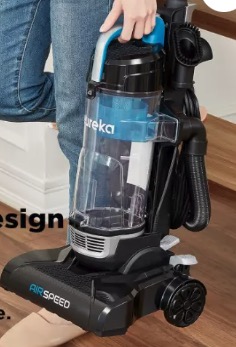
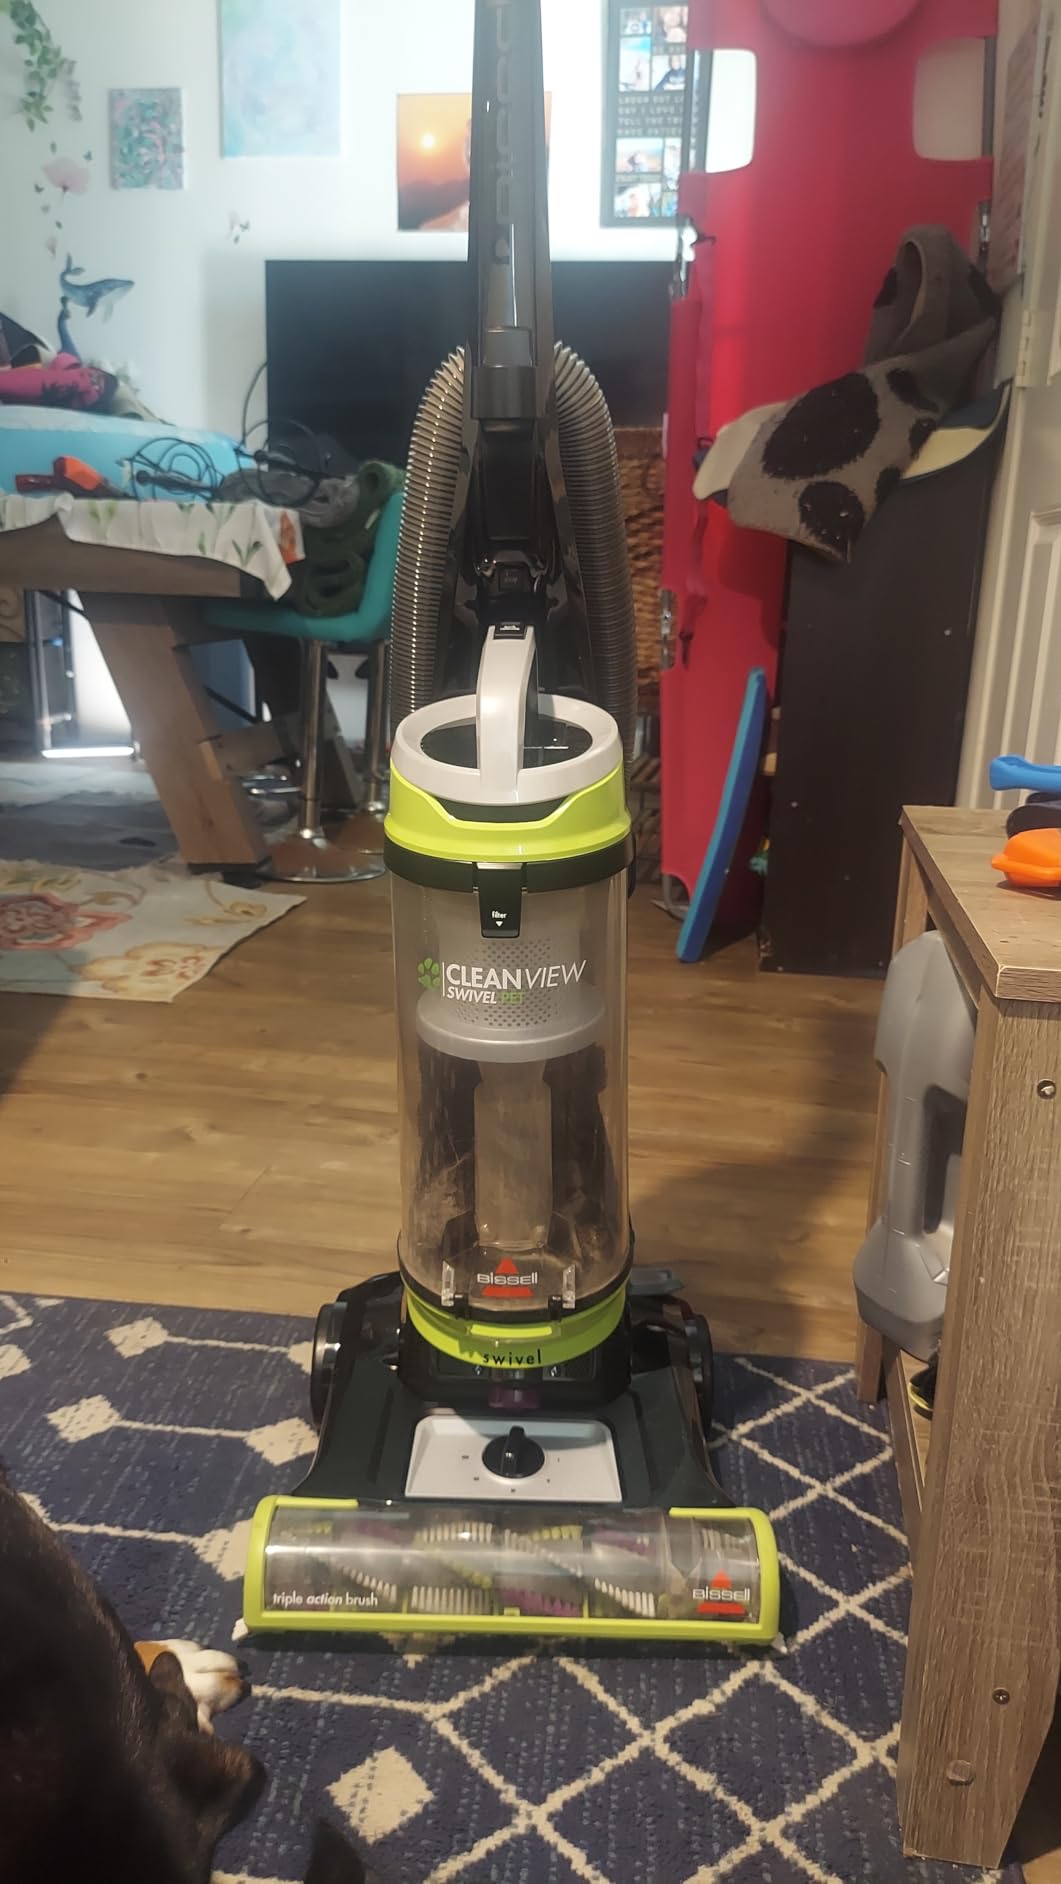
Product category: items_vacuum
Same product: no